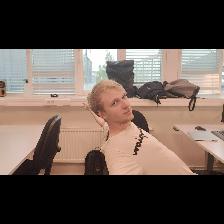
Label: Human